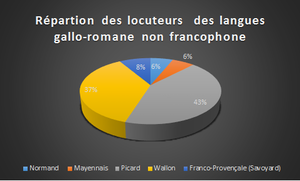
représentation graphique de donné provenant Wikipedia extraite a partir de donné textuelle
Le normand est une langue d'oïl parlée en Normandie continentale et insulaire. Il est classé dans les langues sérieusement en danger par l'Unesco.